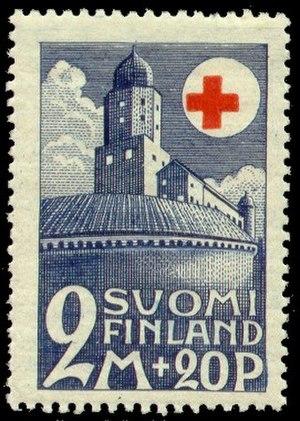
Le château de Vyborg est une forteresse médiévale, construite par les Suédois sur l'île du château de Vyborg aux abords de la ville de Vyborg.